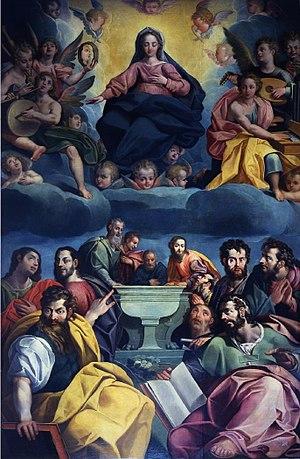
Pablo de Céspedes, est un artiste peintre, sculpteur, architecte, humaniste et poète espagnol, né en 1538 à Cordoue où il est mort le 26 juillet 1608.